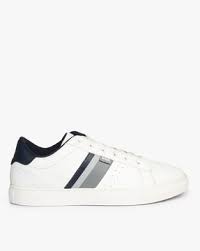
Label: Sneaker